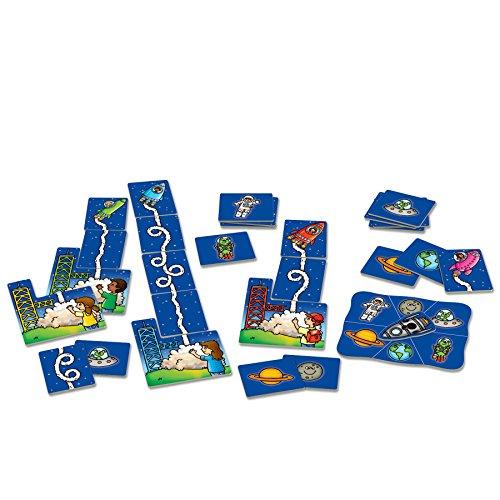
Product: Orchard Toys Rocket Game, Children's, Multi, One Size
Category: Toys & Games | Games & Accessories | Board Games
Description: Educational game for 2-4 players.
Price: $12.54
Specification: ProductDimensions:2x8.7x10.2inches|ItemWeight:15.8ounces|ShippingWeight:1.06pounds(Viewshippingratesandpolicies)|DomesticShipping:ItemcanbeshippedwithinU.S.|InternationalShipping:ThisitemcanbeshippedtoselectcountriesoutsideoftheU.S.LearnMore|ASIN:B0070W57L8|Itemmodelnumber:101655|Manufacturerrecommendedage:4-5years